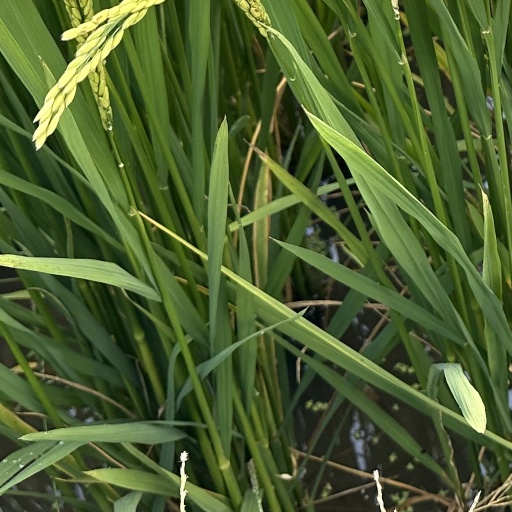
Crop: rice